Feng Tang

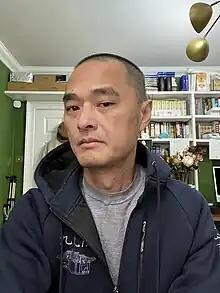

Feng Tang (born May 13, 1971) whose real name is Zhang Haipeng, is a Chinese contemporary novelist, poet, and private equity investor.